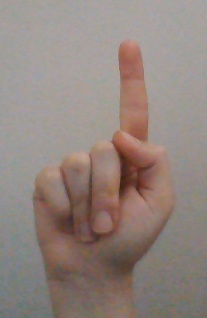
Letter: bb